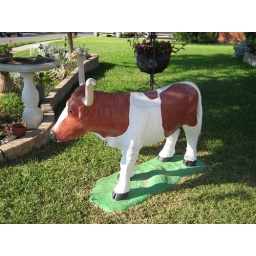
We went to a party today. The house across the street had this concrete Longhorn in the front yard.